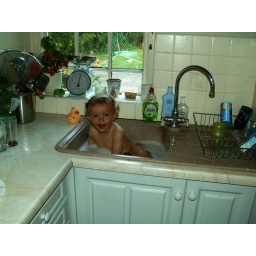
Joel having a bath in the kitchen sink